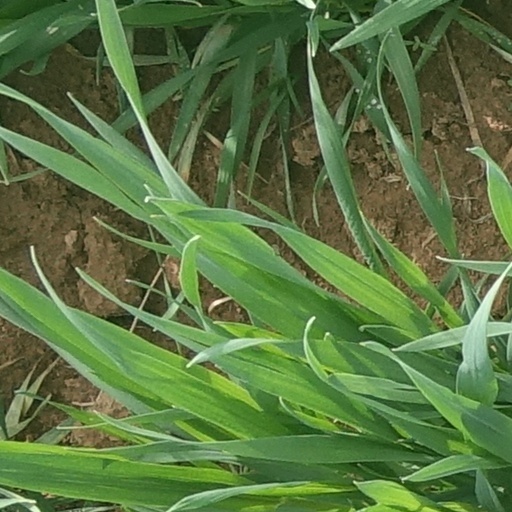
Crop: wheat